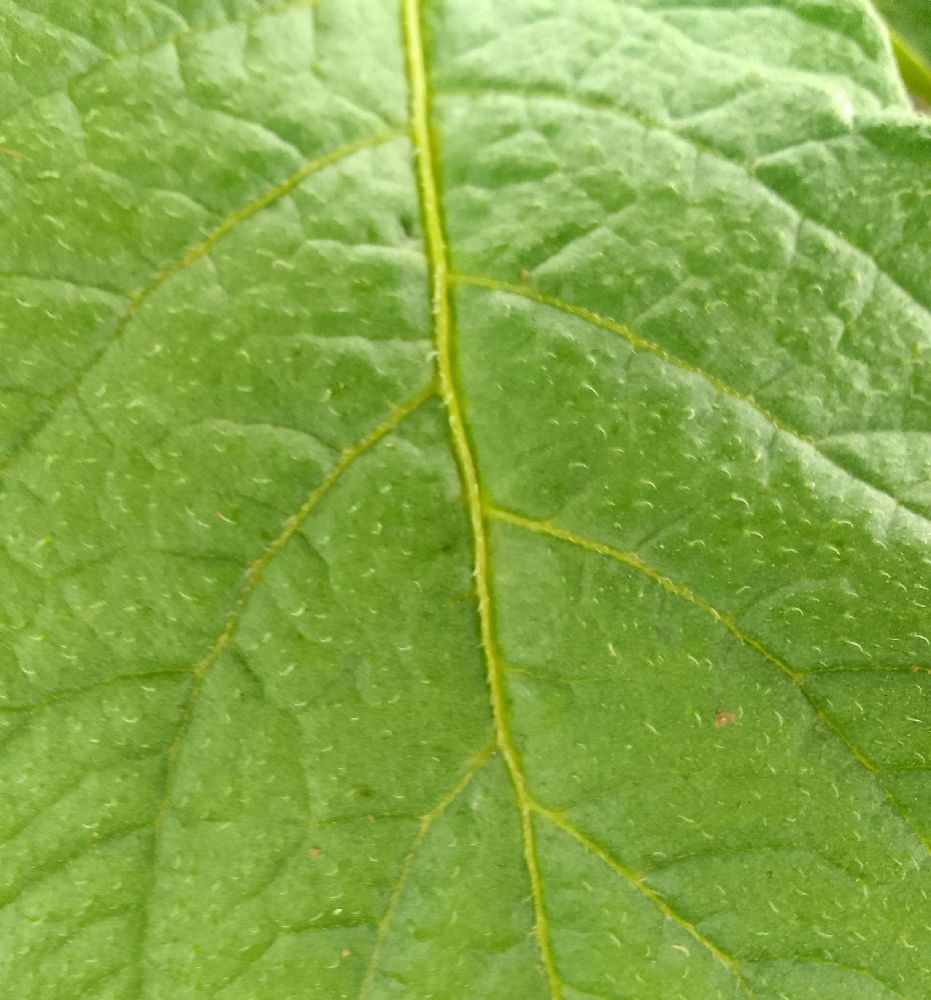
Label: Healthy